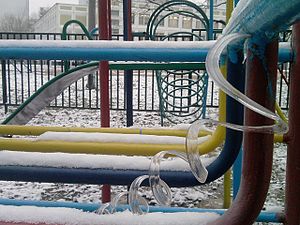
Istap / Billeder
En istap er en spids af is der dannes når vand drypper eller falder fra et objekt og fryser. Typisk vil istapper tage form når is eller sne er smeltet ved at enten sollys eller en anden varmekilde, og den deraf følgende smeltede vand løber ud i et område, hvor den omgivende temperaturen er under frysepunktet for vand, hvilket får vandet til at fryse igen. Over tid vil fortsatte vandafstrømninger få istappen til at vokse.